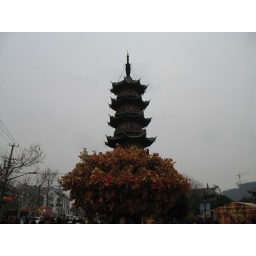
Shanghai Longhua tower is the oldest building in Shanghai.